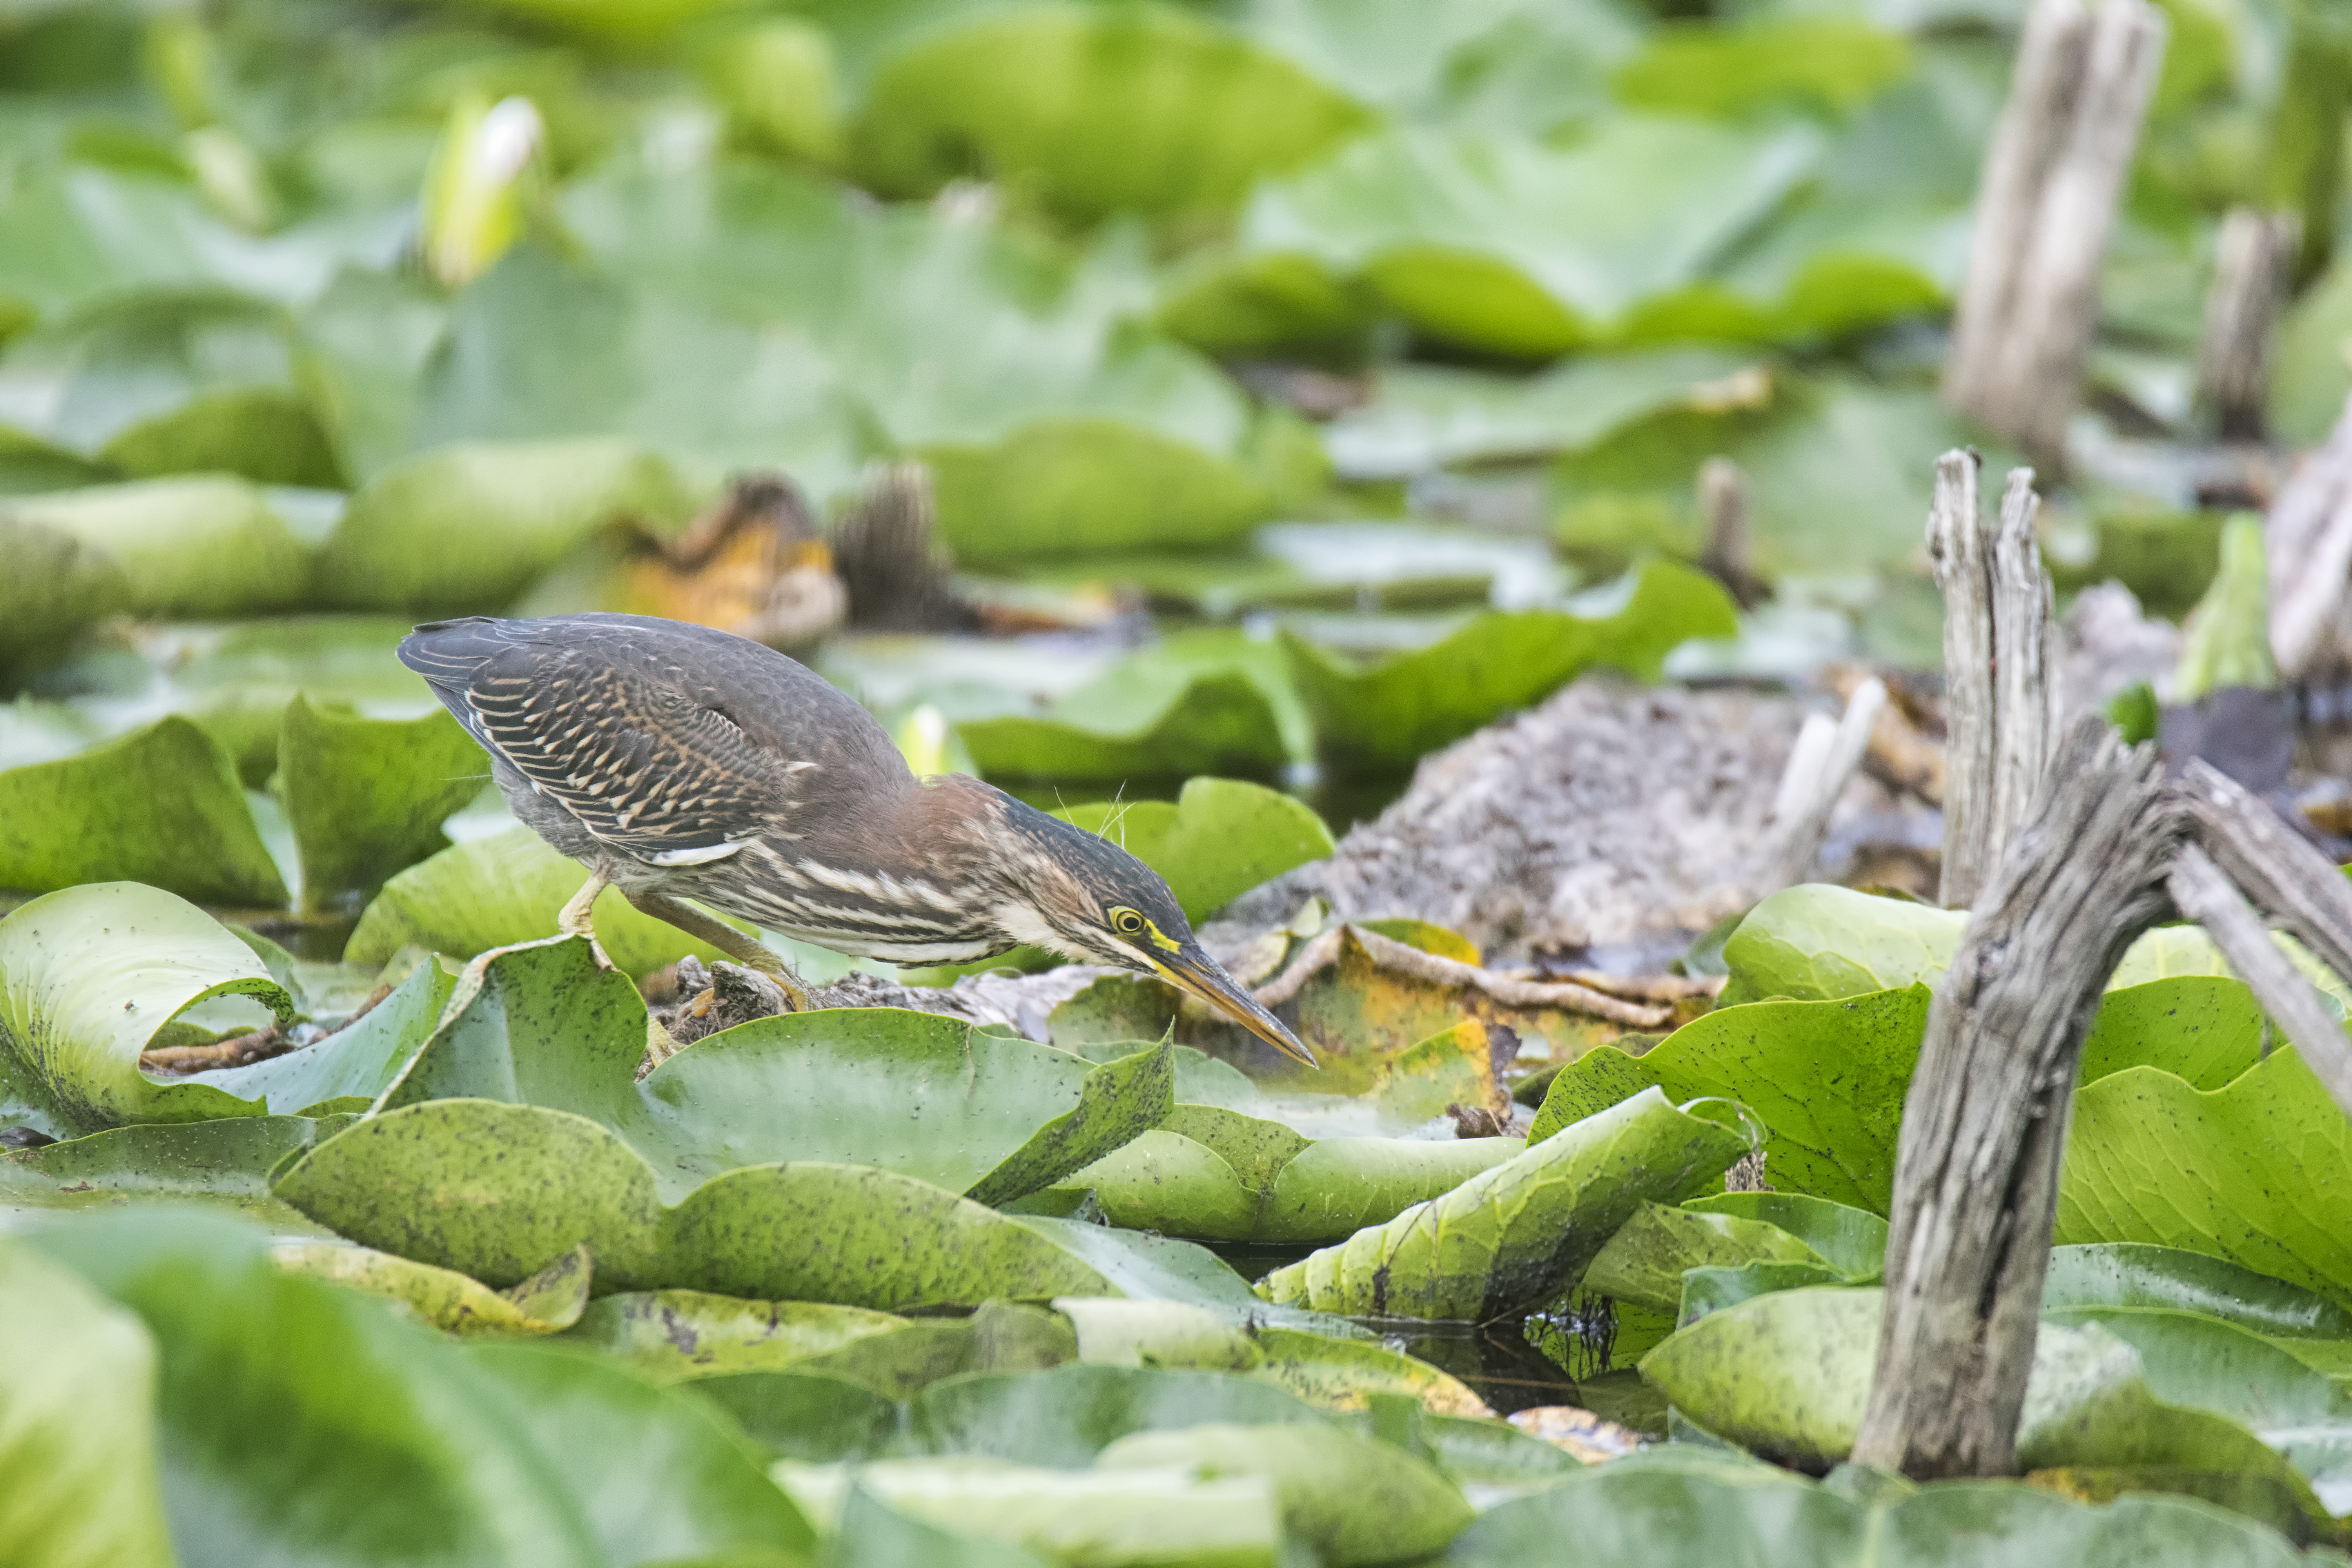
nature, grass, branch, bird, leaf, flower, wildlife, green, jungle, garden, fauna, canada, rainforest, vert, quebec, heron, tropics, sherbrooke, oiseau, macro photography, perching bird